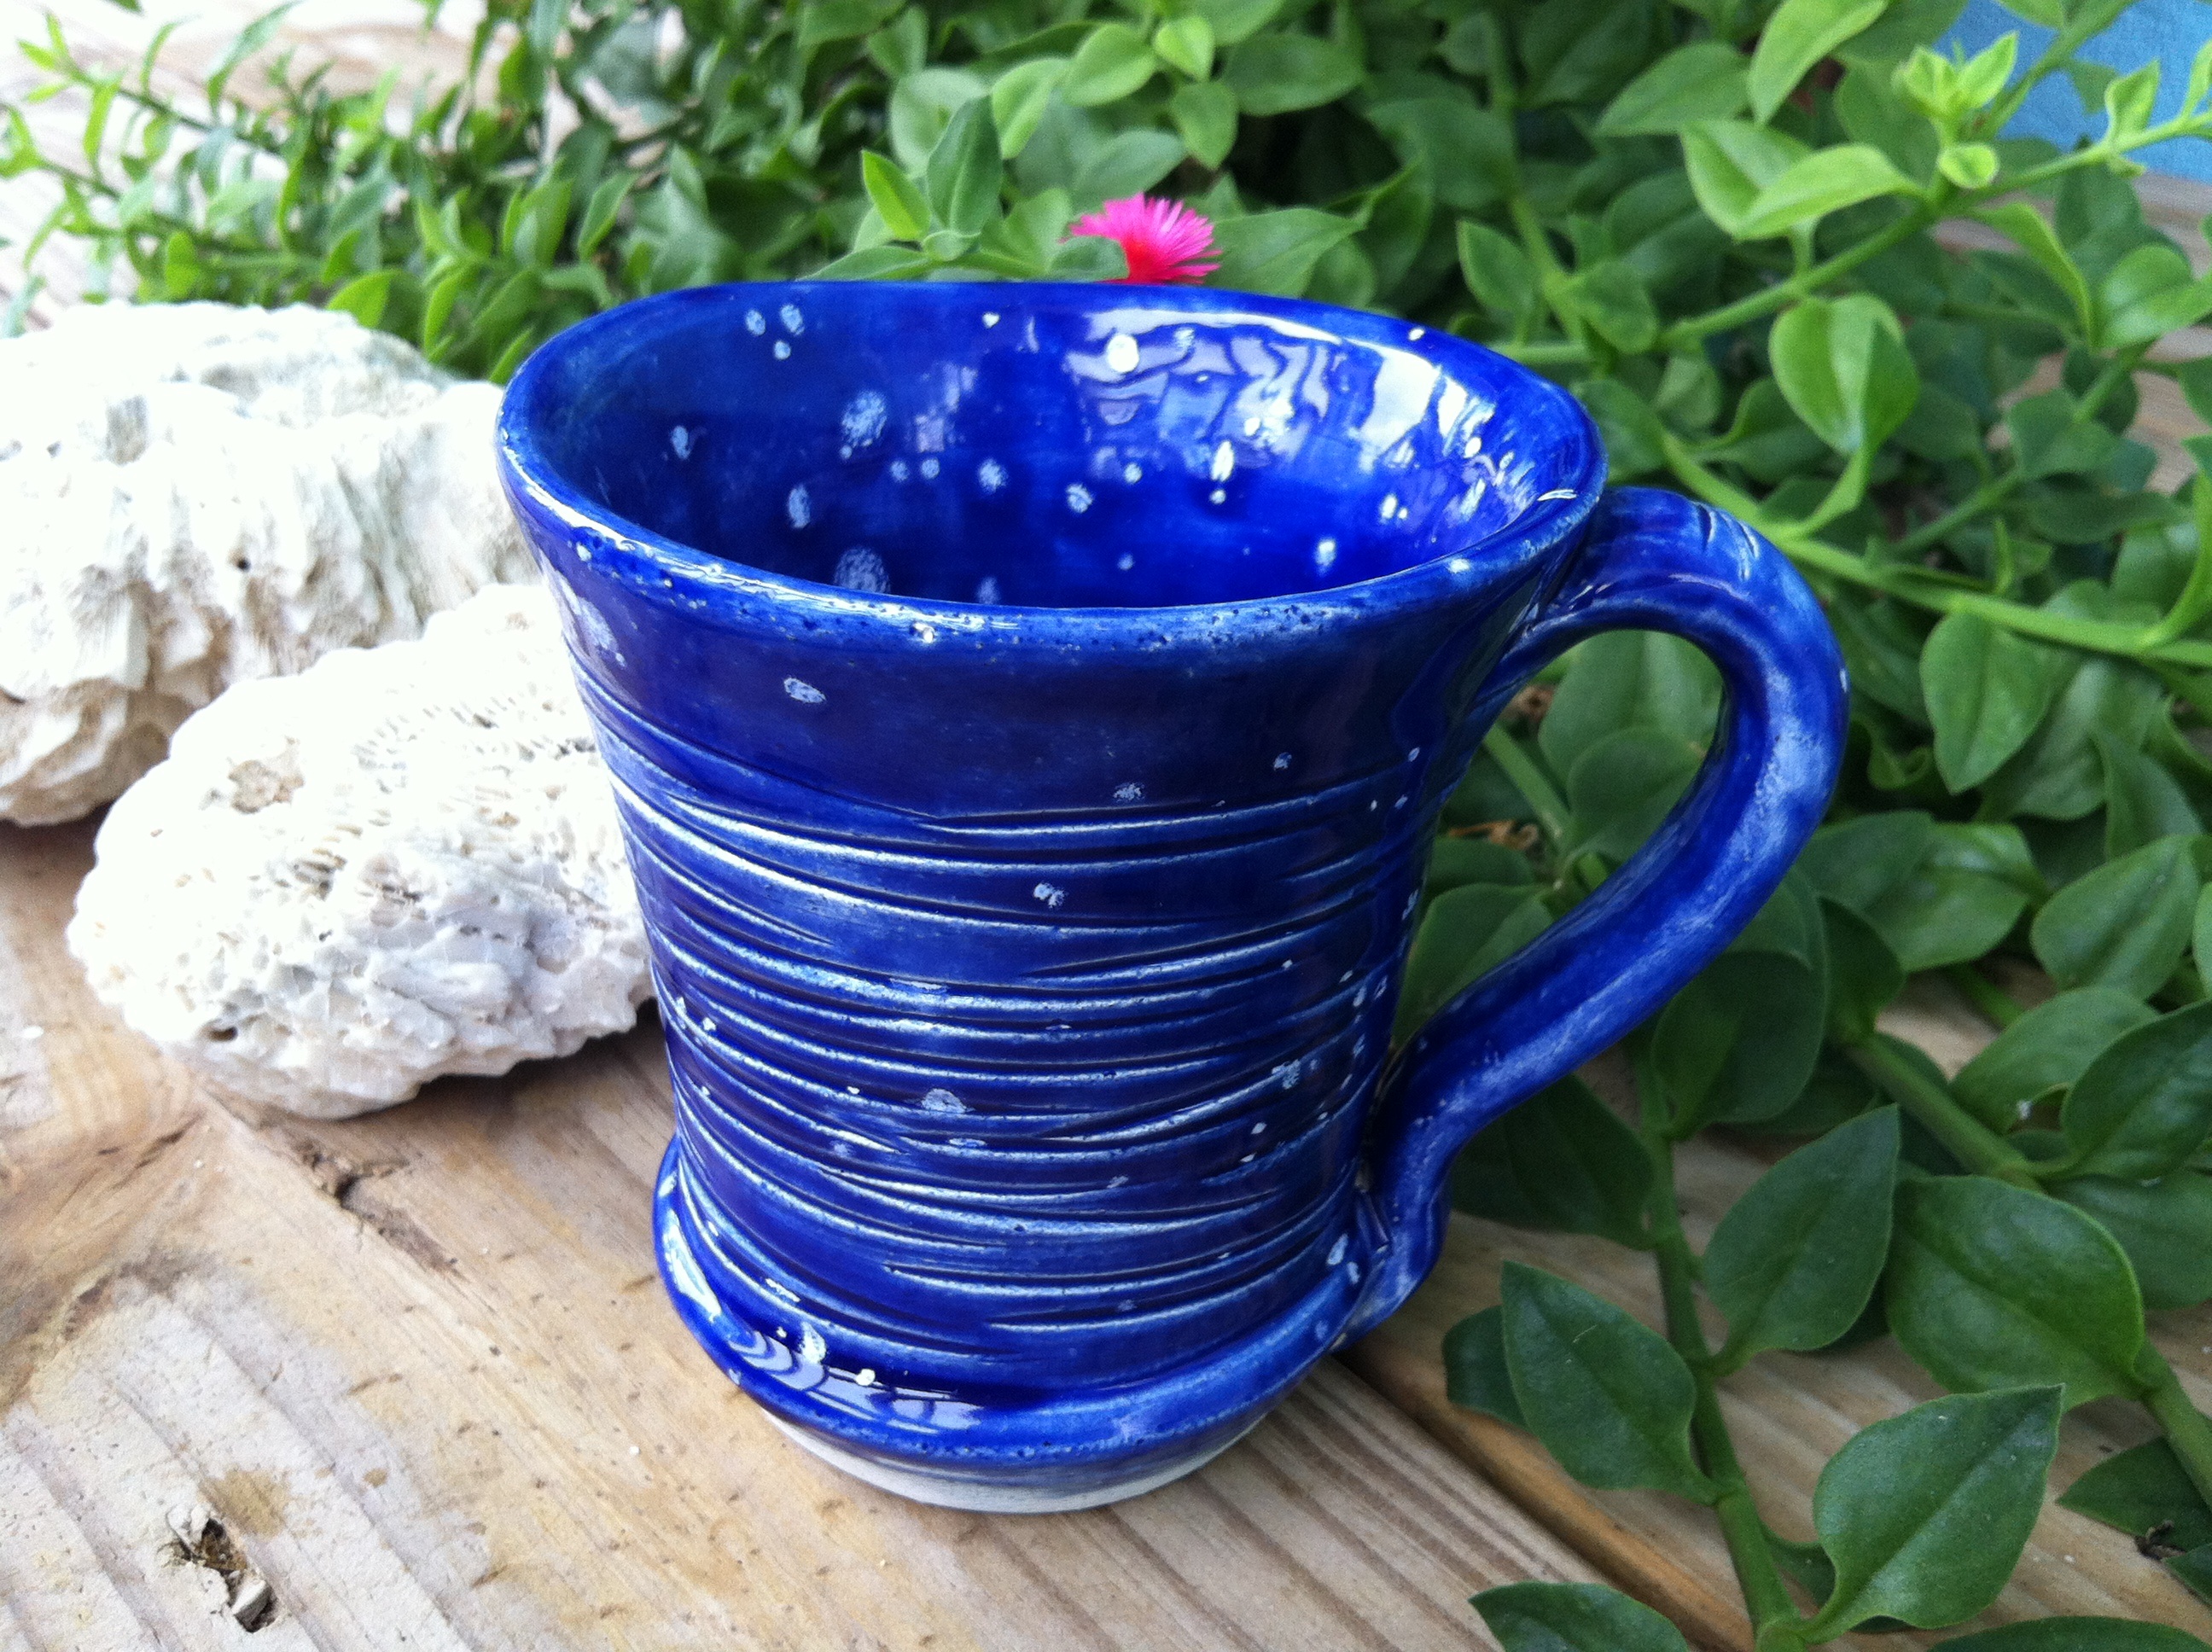
coffee, tea, flower, cup, ceramic, blue, mug, pottery, coral, art, carved, flowerpot, earthenware, fragile, ceramics, cobalt, glaze, man made object, cobalt blue, earthen material